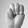
ASL letter: M